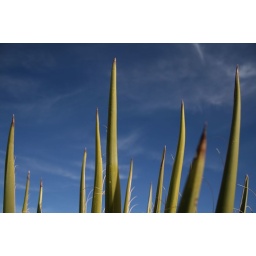
Top of plant against sky